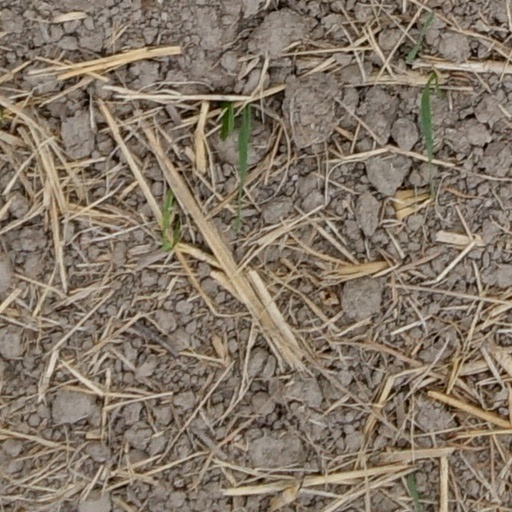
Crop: wheat